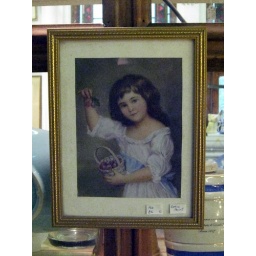
Girl in white dress with blue satin sash